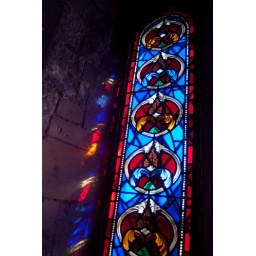
Dover, Kent. The Castle Keep (EH). Stained glass window in St. Thomas' Chapel.